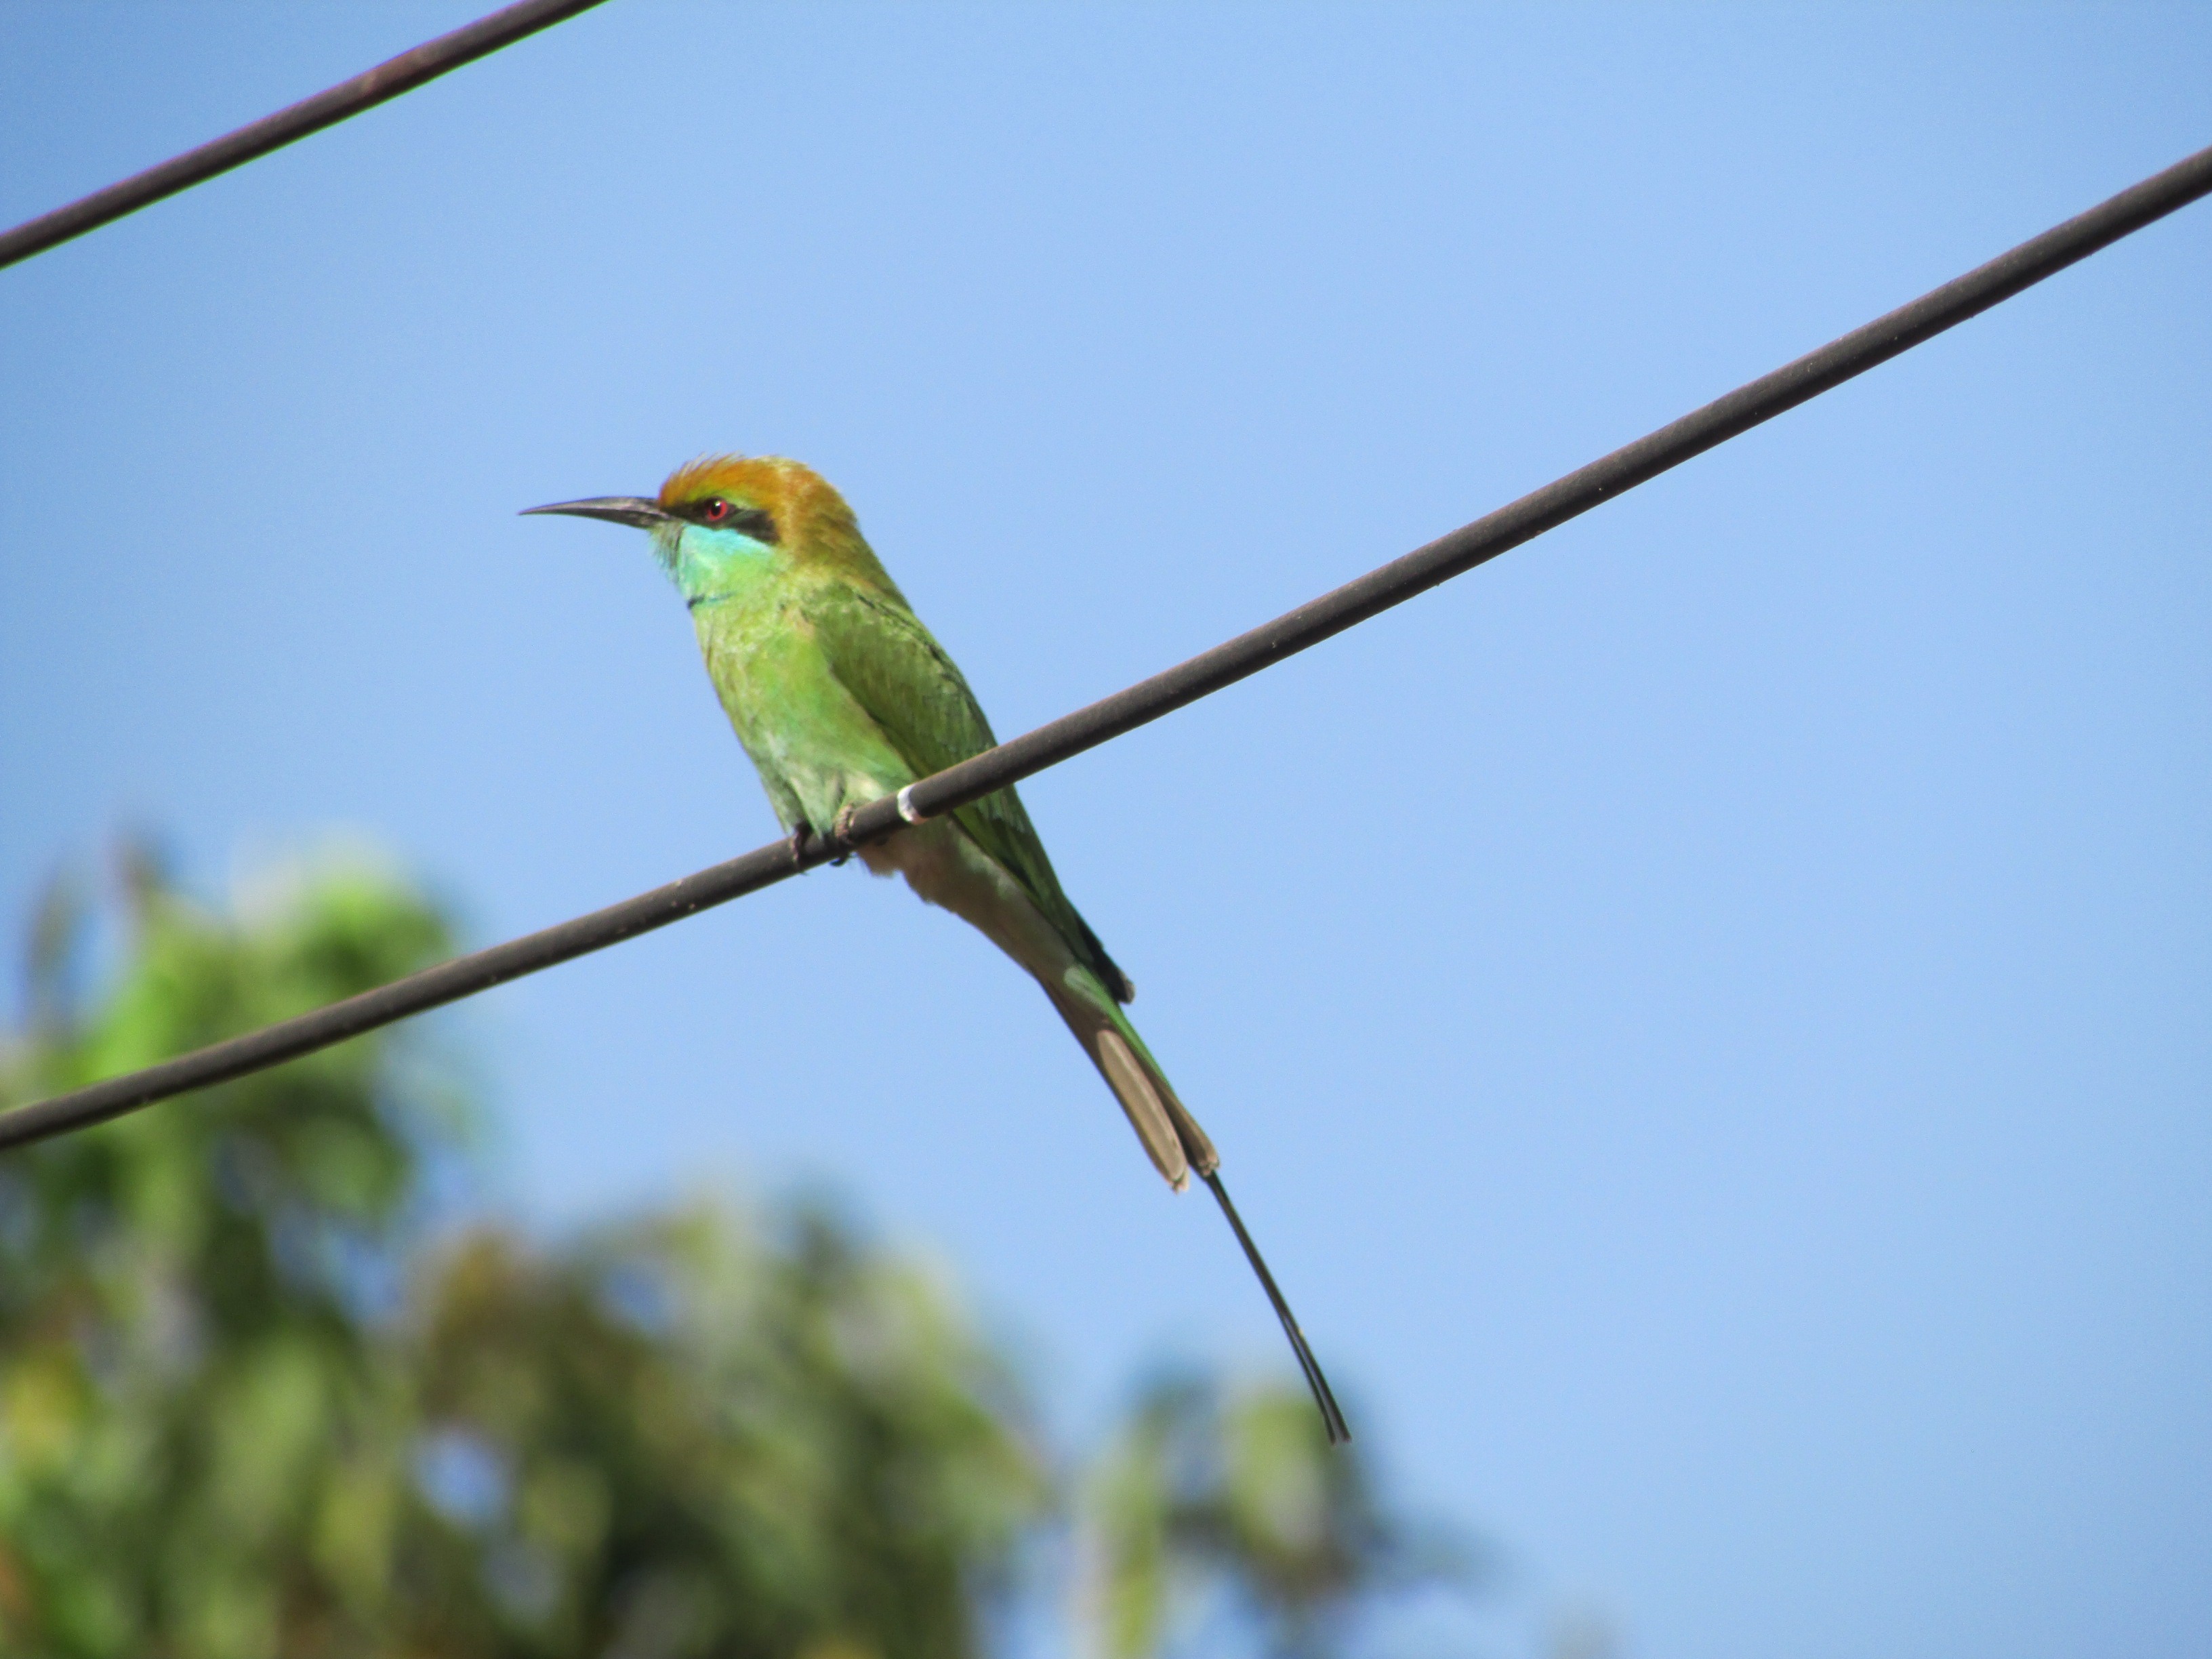
nature, branch, bird, wing, green, beak, tropical, small, hummingbird, dharwad, fauna, vertebrate, india, exotic, kingfisher, alcedo atthis, perching bird